Lower Manhattan Coastal Resiliency

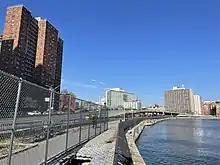
Coastal edge of East River Park, which is planned for expansion.

Lower Manhattan Coastal Resiliency (LMCR) refers to a range of climate change adaptation strategies of coastal management to address impacts on the city in the wake of the extensive Hurricane Sandy flooding of 2012.